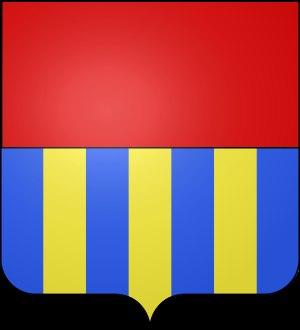
Les familles nobles de Venise ou patriciens de Venise constituent l'aristocratie de la république de Venise à partir de sa fondation en 697. C'est parmi elles que se recrutèrent les membres des institutions oligarchiques de la république, à commencer par son chef élu à vie, le doge. Elles se classent en trois groupes selon leur ancienneté : Case Vecchie, Case Nuove, et Case Nuovissime.
Les Priuli est une famille patricienne de Venise, qui serait d'origine hongroise. Elle se serait établie à Venise volontairement ou comme prisonniers de guerre à la suite de la guerre entre Venise et Salomon de Hongrie autour de Zara. Admise au Maggior Consiglio vers 1100, puis exclue à sa clôture, elle fut réadmise en 1310 pour s'être distinguée contre la conjuration de Tiepolo Bajamonte. Ils ont donné leur nom à plusieurs rues et palais de Venise, trois doges, mais aussi des procurateur de Saint-Marc, des ambassadeurs, des généraux d'armées et des sénateurs. Une lignée des Priuli a été investie dans le comté de Sanguinetto Veronese, hérité des Venier.